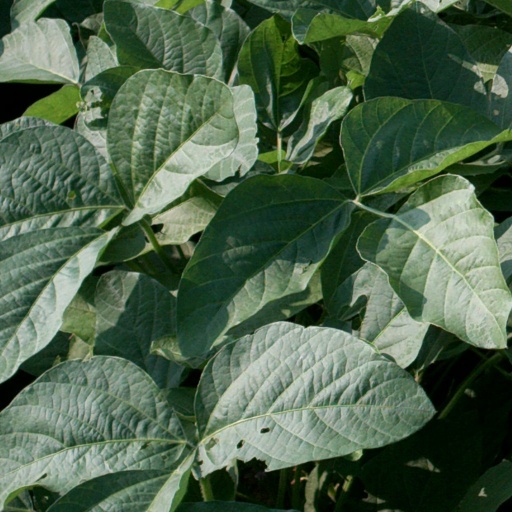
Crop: soybean